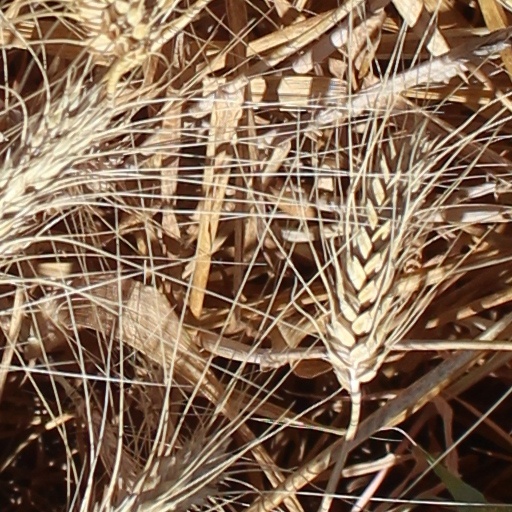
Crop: wheat